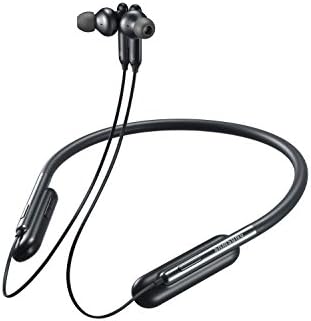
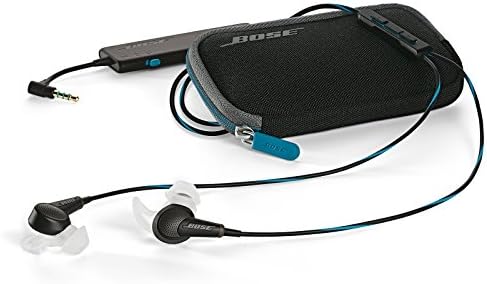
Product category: headphones
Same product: no